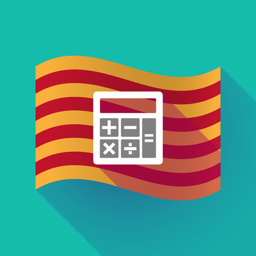
illustration of a long shadow waving flag with a calculator